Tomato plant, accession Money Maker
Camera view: tilt-top (135 deg); turntable rotation: 150 degrees
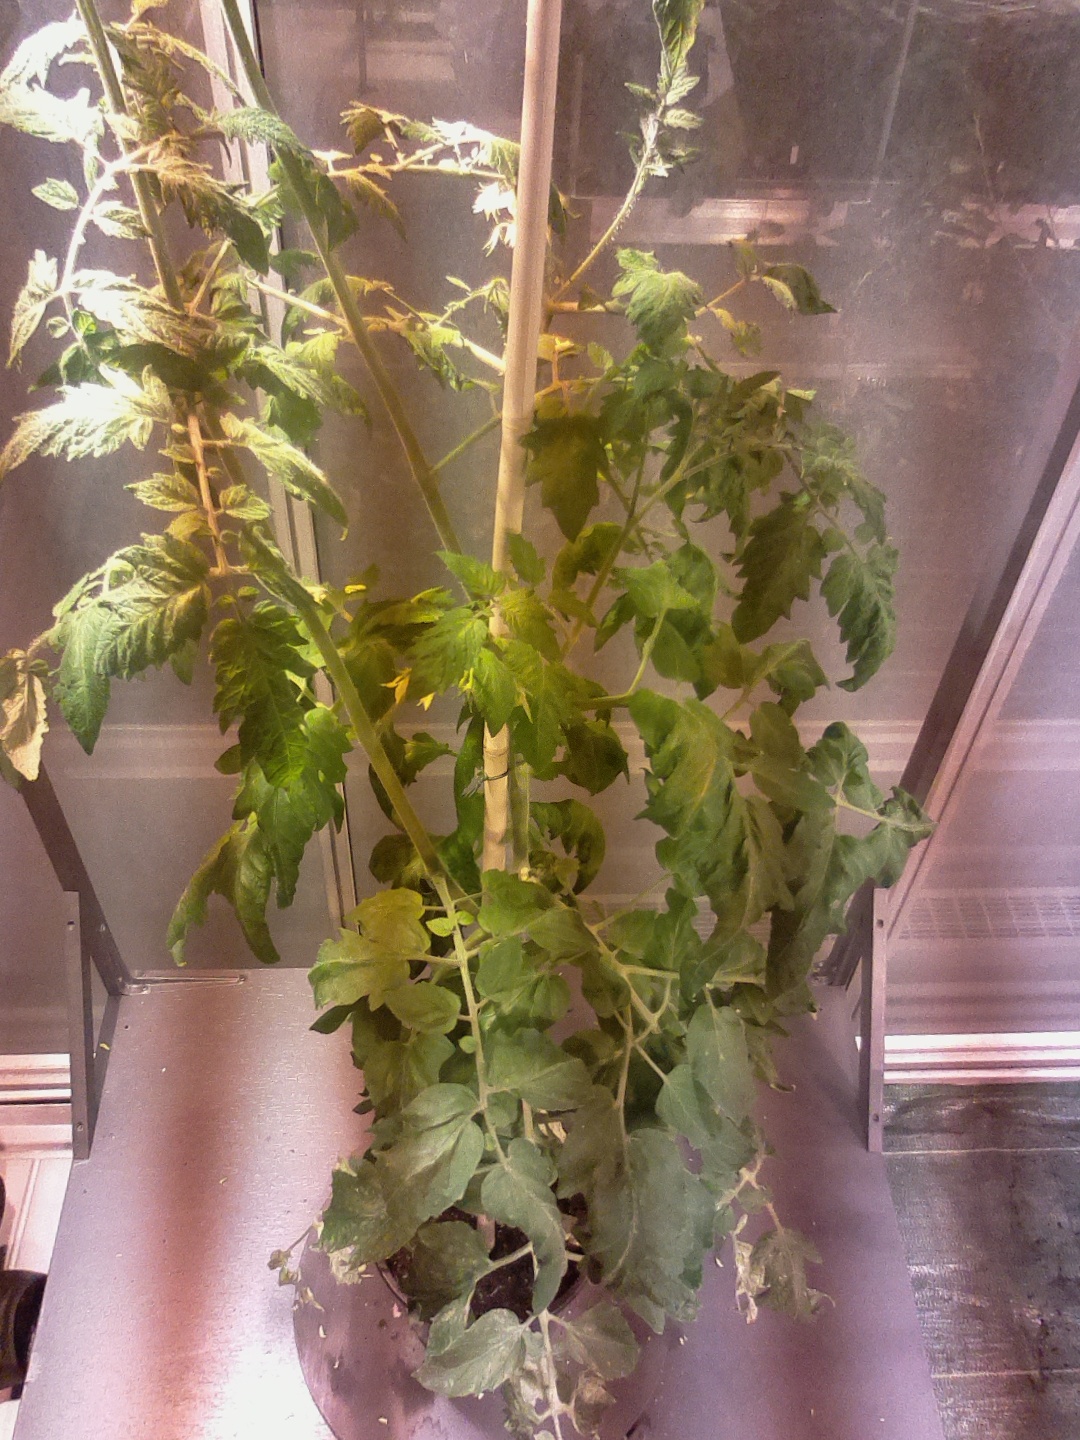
BBCH growth stage 70: Fruits at the main stem or branches visibles